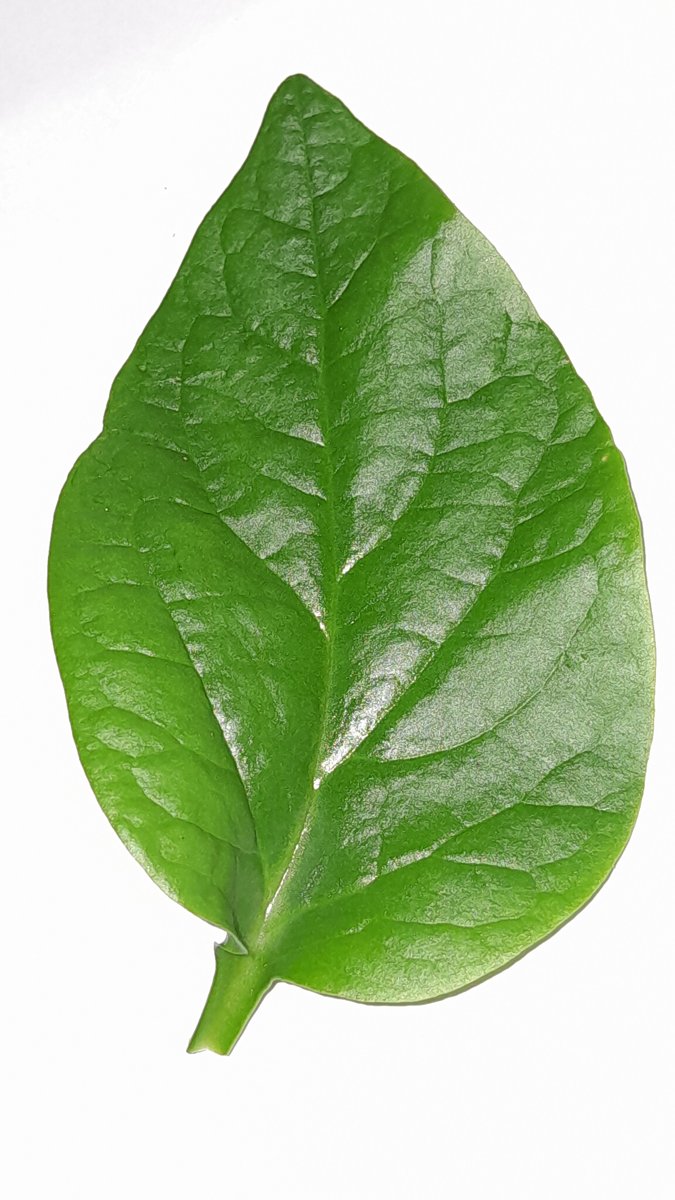
Label: Healthy-Leaf